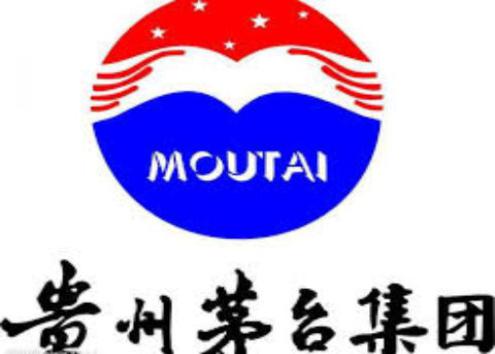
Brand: moutai
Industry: Food